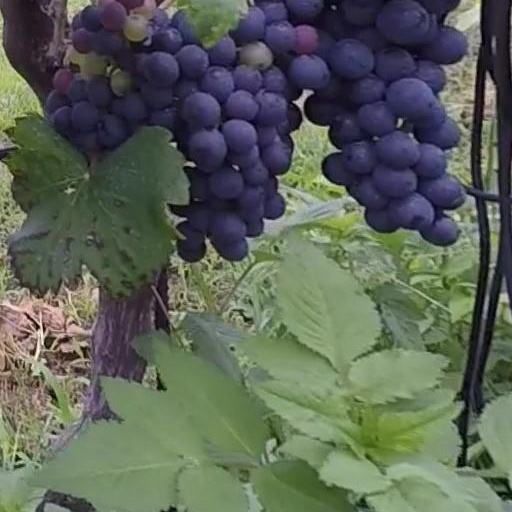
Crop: grape